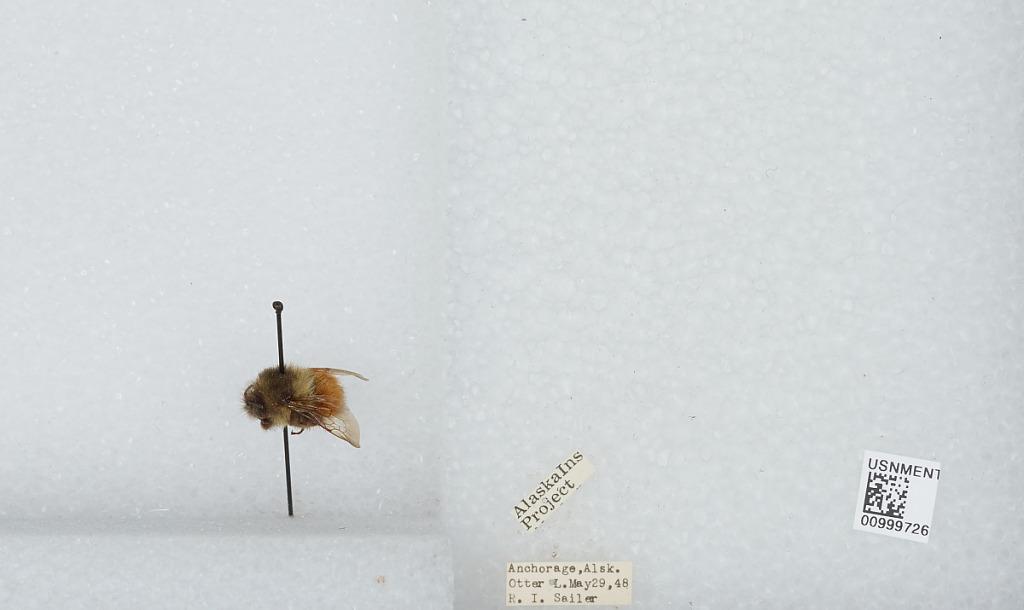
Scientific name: Bombus (Pyrobombus) melanopygus Nylander
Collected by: R. Sailer
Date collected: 1948-5-29
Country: United States
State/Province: Alaska
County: Anchorage
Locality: Otter Lake, 7.4 miles from Anchorage
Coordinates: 61.2917, -149.74